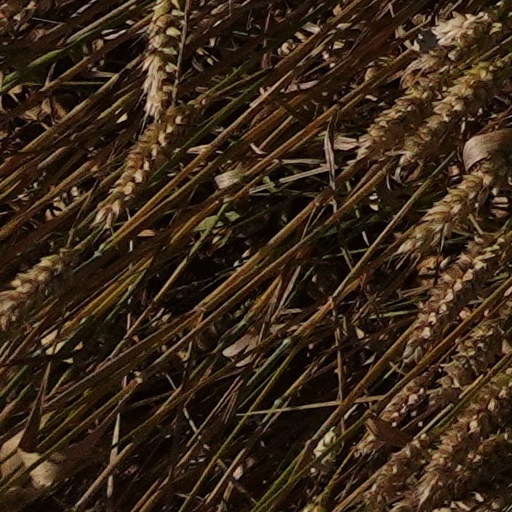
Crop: wheat